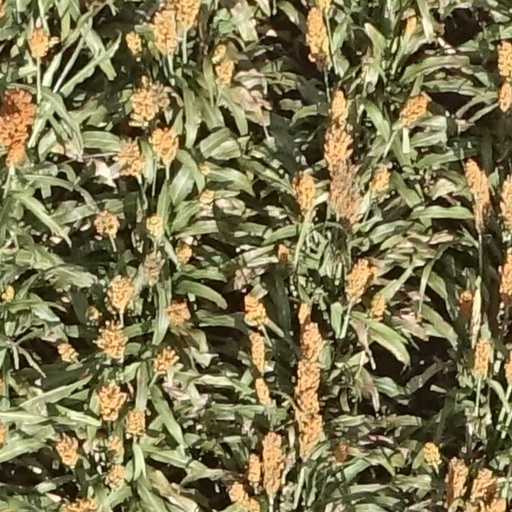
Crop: sorghum